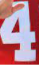
Number: 4